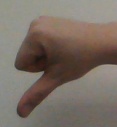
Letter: waw